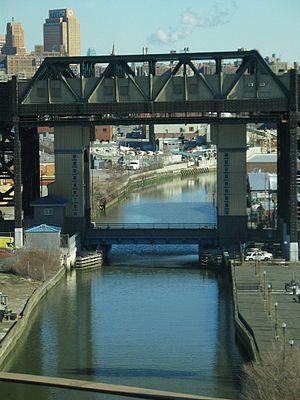
La station des rues Smith-et-9e à l'IND Culver Line est située sur ce pont sur le canal Gowanus.